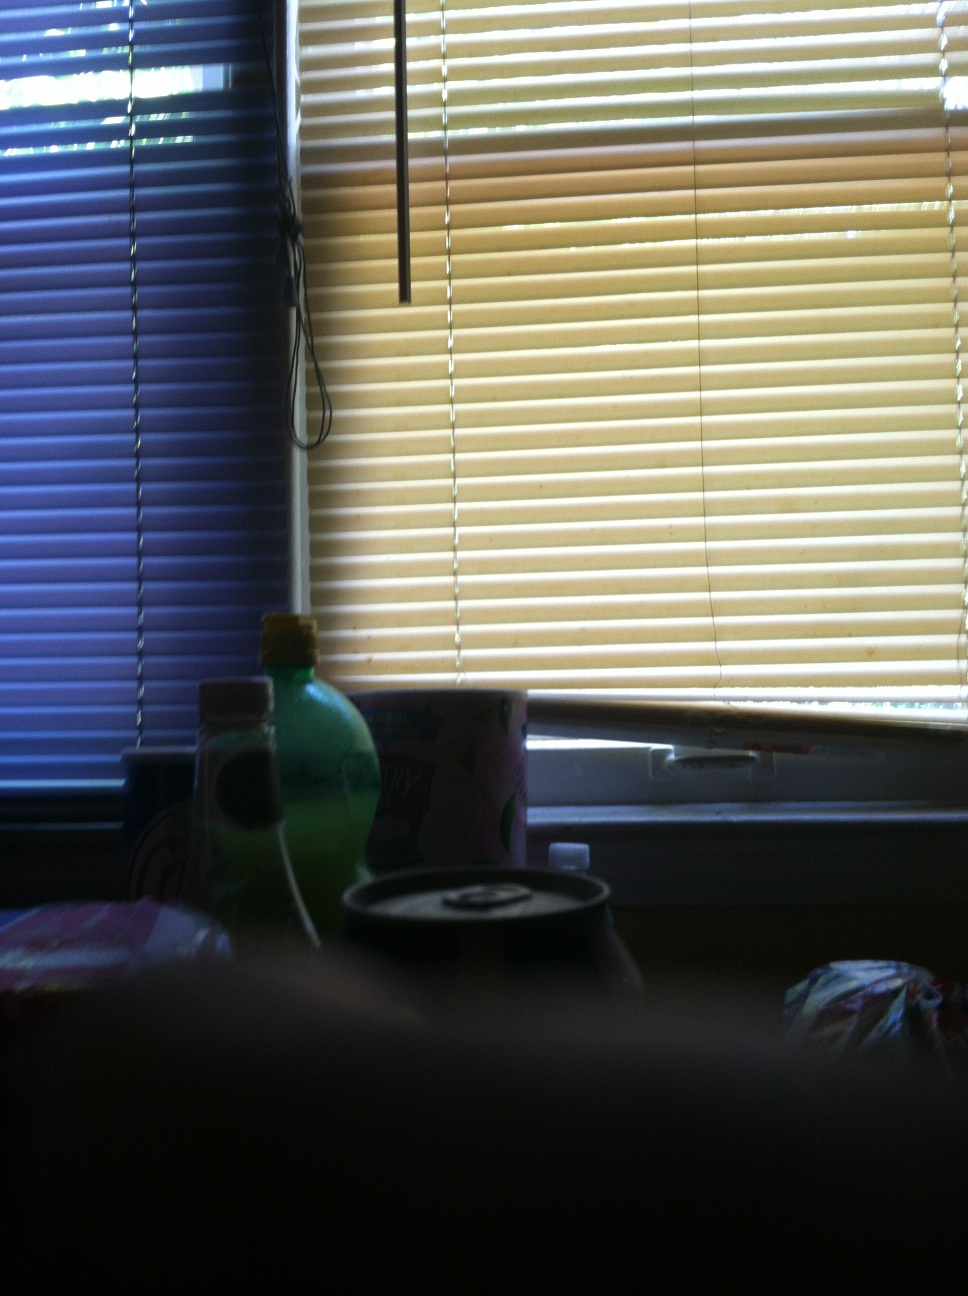Question: What kind of beer is this?
Answer: unanswerable